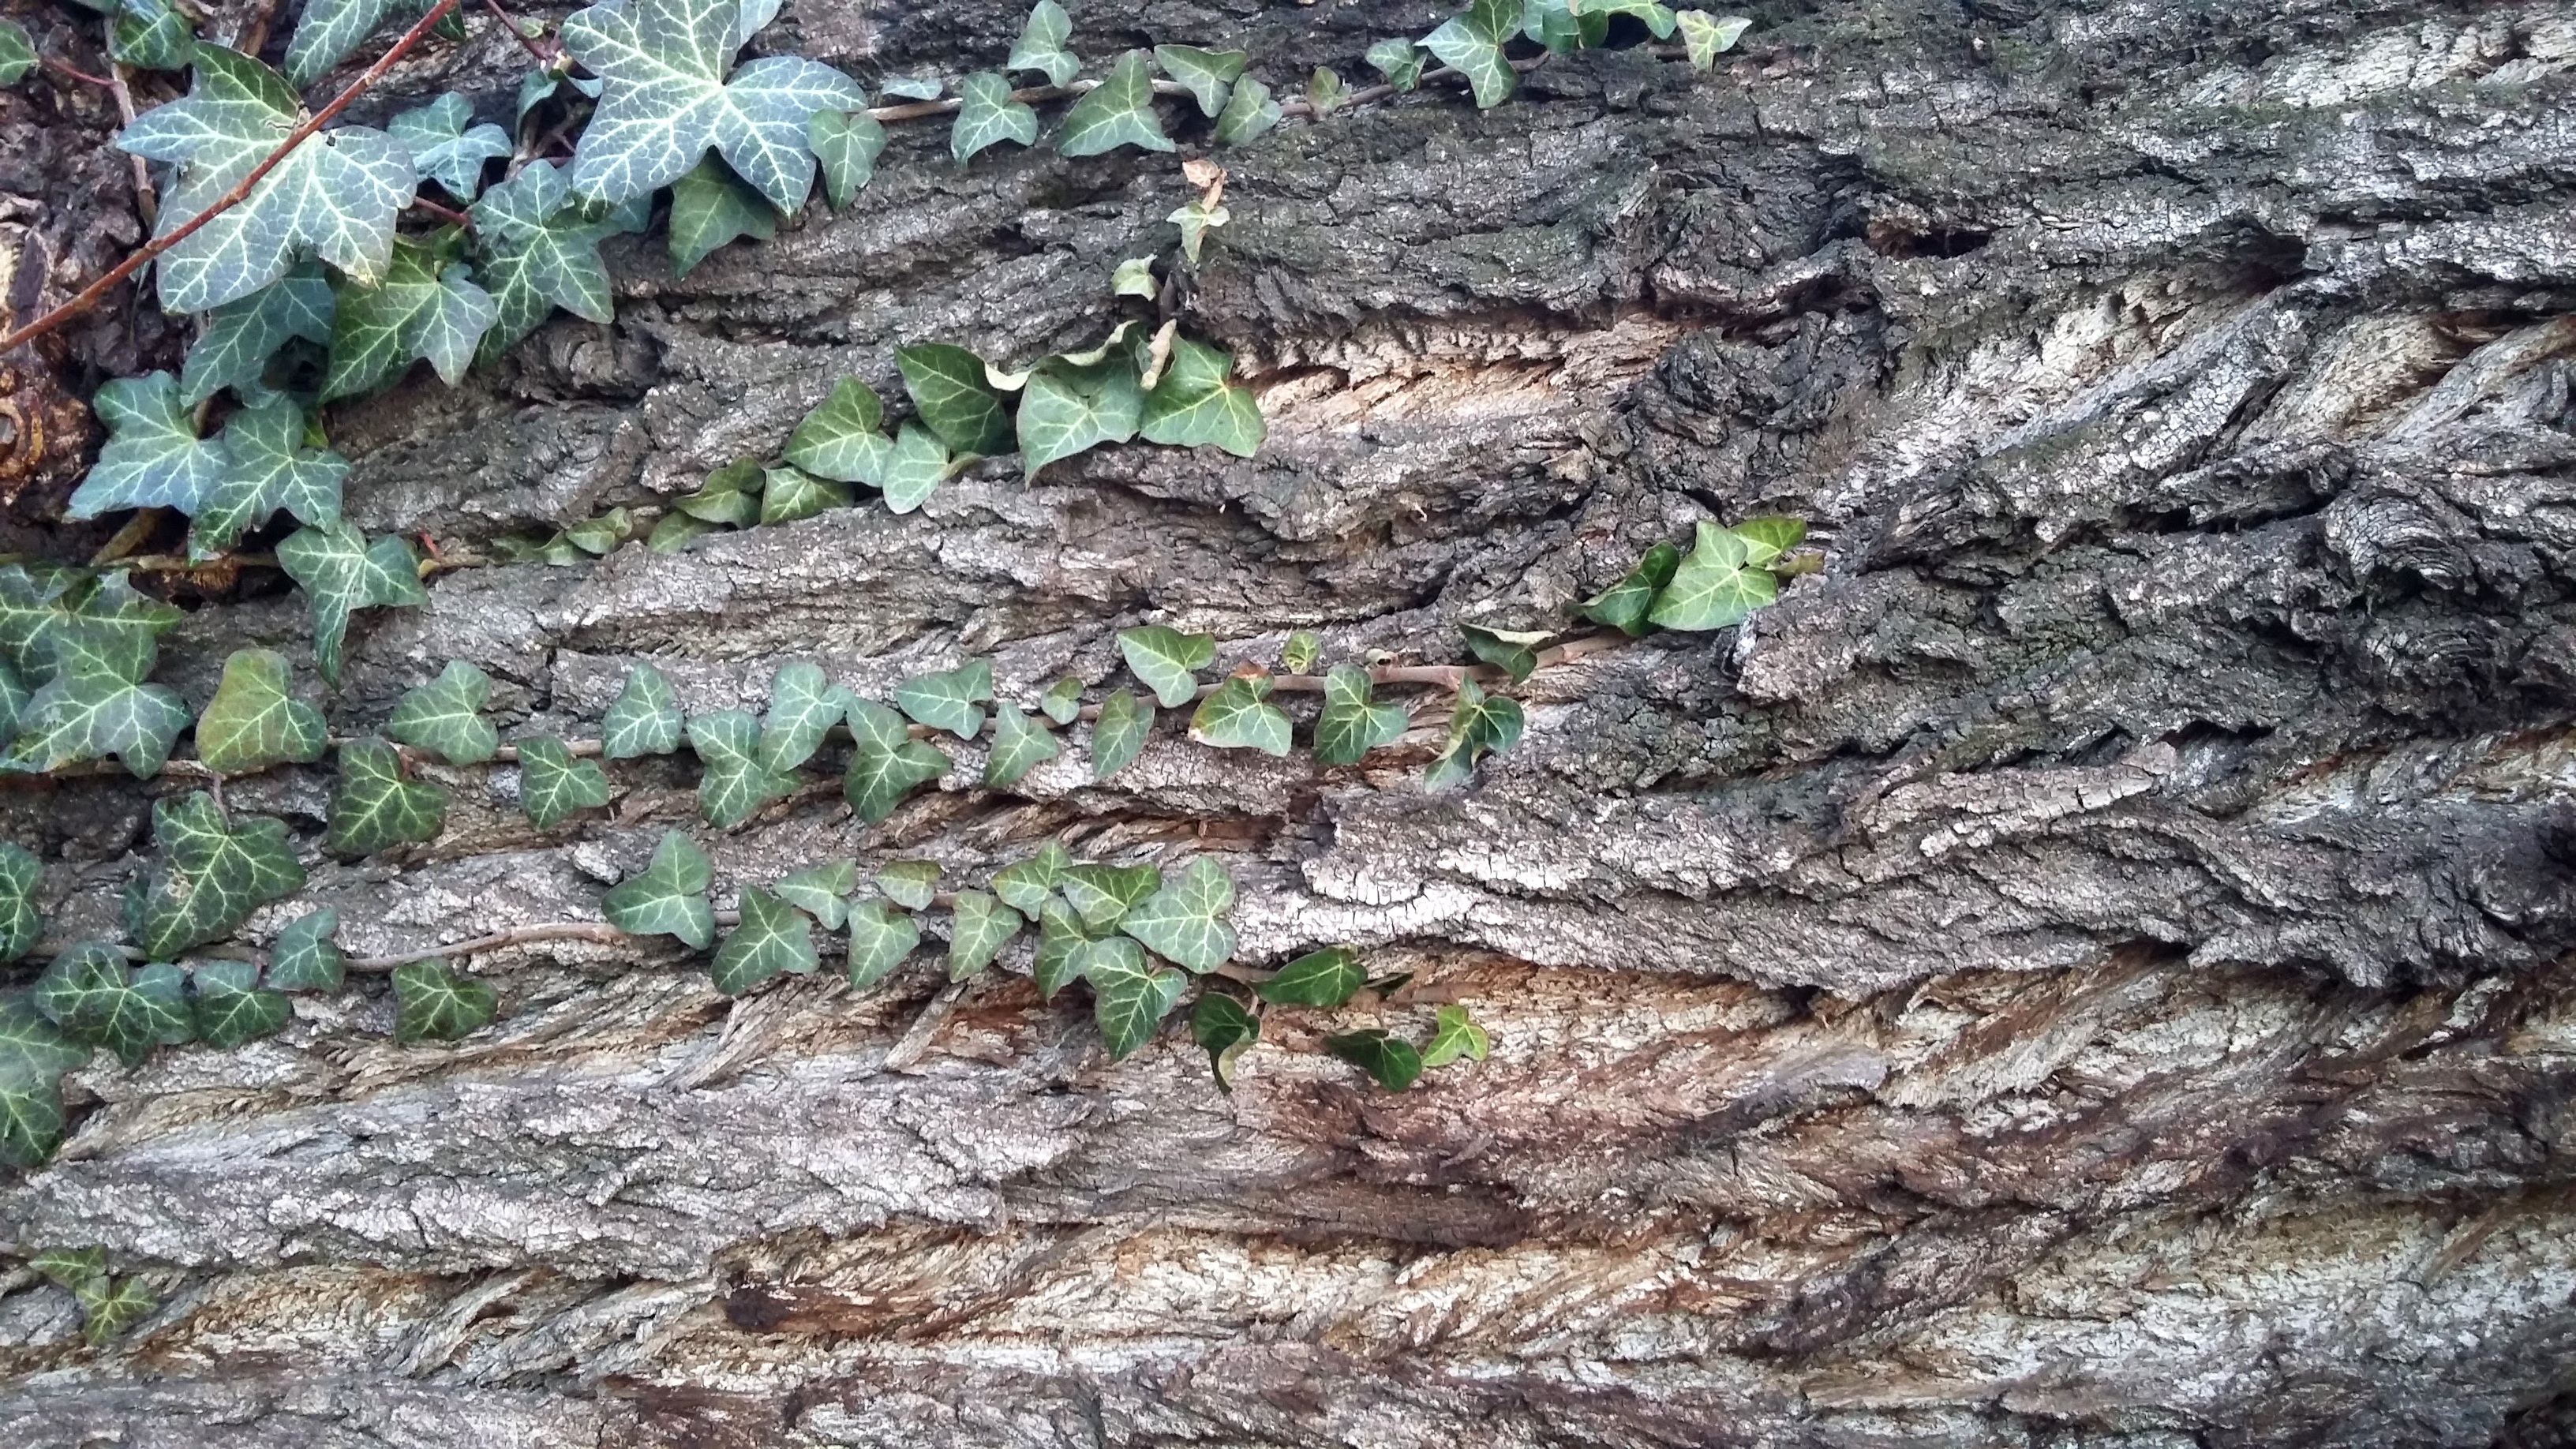
tree, nature, forest, structure, plant, texture, leaf, flower, trunk, overgrown, wildlife, foliage, ivy, soil, flora, fauna, crawl, background, geology, the bark of the tree